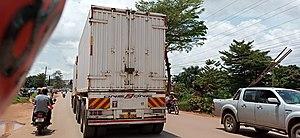
Le Kenya est, d’après la banque Mondiale, un pays à revenu intermédiaire de la tranche inférieure, le seul en Afrique de l'Est.